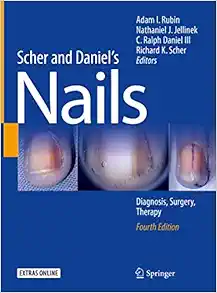
Scher and Daniel's Nails: Diagnosis, Surgery, Therapy
Category: Books
Review “The book is written for any healthcare providers who either treat patients with nail disorders or are interested in nail signs of diseases. … This is a valuable addition to the library of healthcare providers interested in observing, diagnosing, and treating nail disease, as well as in recognizing unique clues to systemic disorders found in nails.” (Renata H. Mullen, Doody's Book Reviews, May 03, 2019) From the Back Cover This thoroughly updated 4th Edition of this highly regarded text continues to provide the latest therapeutic and surgical information on nail disease and disorders. It expands and updates all areas of onychology, including the newest in diagnostic techniques for nail diseases, a segment of dermatology that not only proves more difficult than cutaneous disorders but also is an exciting and innovative area on the frontier of skin research. Scher and Daniel's Nails: Diagnosis, Surgery, Therapy provides an update of therapeutic advances to help the resident, practitioner, and related healthcare provider (podiatrist, nurse, primary care physician, and all involved in nail care). A major section is devoted to nail surgery and nail pathology, both of which have been behind compared to other aspects of dermatology. There is also extensive information on the billion dollar nail cosmetics industry, which will bring this text to the attention of all nail technicians (several hundred thousand in the US alone) as well as to cosmeticians and manufacturers. About the Author Dr. Scher is a leading expert in nail disorders, including fungal diseases, and nail surgery. He is interested in clinical research, and has established nail clinics at NYU, Brown, Columbia University, and University of North Carolina. Additionally, he is a former President of the American Academy of Dermatology. Dr. Scher received his medical education at Howard University College of Medicine, and trained as a resident in dermatology at New York University.C. Ralph Daniel, III, M.D. has been in private practice and a member of the clinical staff at the University of Mississippi Medical Center, Jackson, MS, where he has also held the position of Clinical Professor of Medicine (Dermatology) at that institution from 1991. As of 2005, Dr. Daniel has also served as Clinical Associate Professor of Dermatology at the University of Alabama, Birmingham. Dr. Daniel has served in numerous leadership positions in the American Academy of Dermatology, including as a member of the editorial board of the Journal of the AAD and the Bioterrorism Task Force. Dr. Daniel is author or co-author of over 100 publications, among which are dermatology texts, book chapters and articles. Dr. Daniel holds an M.D. from the University of Mississippi. Adam I. Rubin, MD is Assistant Professor of Dermatology, Assistant Professor of Dermatology in Pediatrics and Assistant Professor of Pathology and Laboratory Medicine at the University of Pennsylvania. He holds memberships of American Academy of Dermatology, Council for Nail Disorders, European Nail Society, Society for Pediatric Dermatology, American Medical Association, The American Society of Dermatopathology and The International Society of Dermatopathology.
Features: This thoroughly updated 4th Edition of this highly regarded text continues to provide the latest therapeutic and surgical information on nail disease and disorders. It expands and updates all areas of onychology, including the newest in diagnostic techniques for nail diseases, a segment of dermatology that not only proves more difficult than cutaneous disorders but also is an exciting and innovative area on the frontier of skin research. | Scher and Daniel's Nails: Diagnosis, Surgery, Therapy | provides an update of therapeutic advances to help the resident, practitioner, and related healthcare provider (podiatrist, nurse, primary care physician, and all involved in nail care). A major section is devoted to nail surgery and nail pathology, both of which have been behind compared to other aspects of dermatology. There is also extensive information on the billion dollar nail cosmetics industry, which will bring this text to the attention of all nail technicians (several hundred thousand in the US alone) as well as to cosmeticians and manufacturers.